Rosario + Vampire

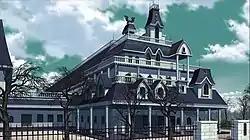
Yōkai Academy, the main setting of "Rosario + Vampire"

Tsukune Aono is an average teenager who is unable to get into any local high schools due to his poor grades. As a last-ditch effort to secure his education, his parents enroll him in a private school called Yokai Academy, which he discovers is a boarding school for monsters. The school teaches monsters how to coexist with humans, including disguising them as them, but any real humans found on campus are to be killed. Although he fears for his life, Tsukune befriends a beautiful vampire girl named Moka Akashiya, who enjoys his company and especially the taste of his blood. During a fight with a school bully, Tsukune accidentally removes the rosario around Moka's neck and discovers that she transforms into a powerful vampire with a completely different personality.